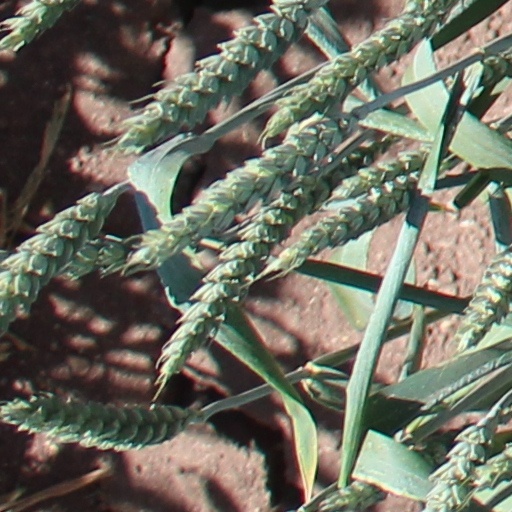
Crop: wheat